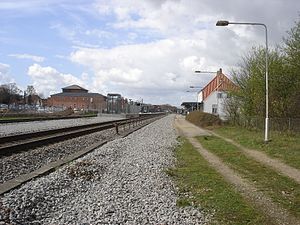
Vejen Station / Historie
Her gik Troldhedebanen ind til Vejen Station
Troldhedebanens tracé går over Nørregade sammen med den eksisterende jernbane og nærmer sig Vejen Station
Vejen Station er en jernbanestation i Vejen på Lunderskov-Esbjerg-banen. Stationen har to spor, 1 og 2. Det gamle spor 1 nærmest ved stationsbygningen er nedlagt, men der er plads til, at der igen kan anlægges et spor med togtrafik. Der er en tunnel under banen med trapper og elevator til stationens to spor, hvorfra InterCity- og Regionaltog afgår flere gange i timen. Der er to skærme med informationer om afgange og togtrafikken på strækningen.